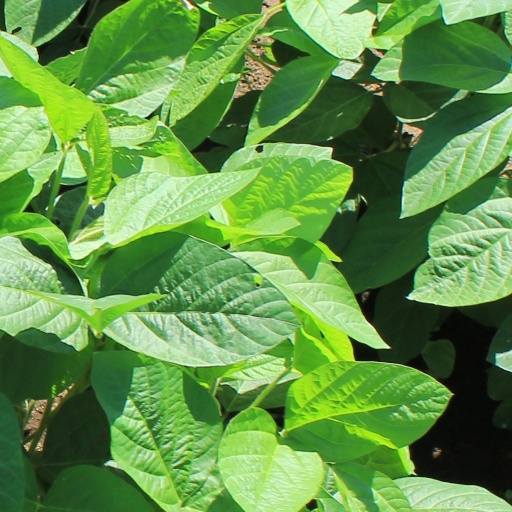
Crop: soybean